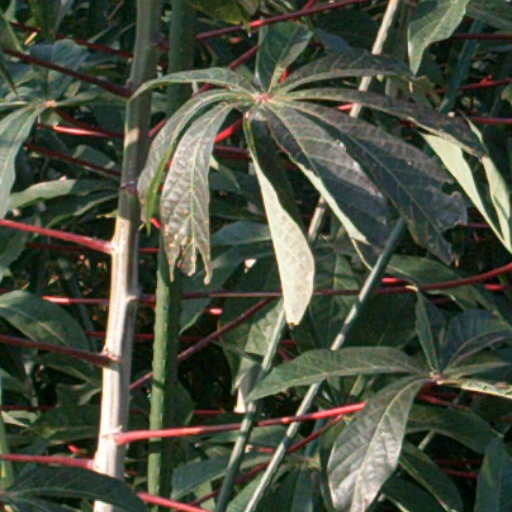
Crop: cassava